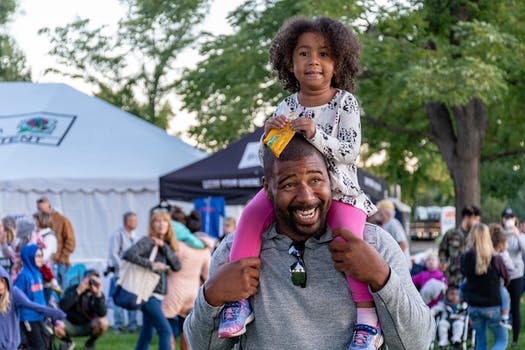
Label: No Watermark